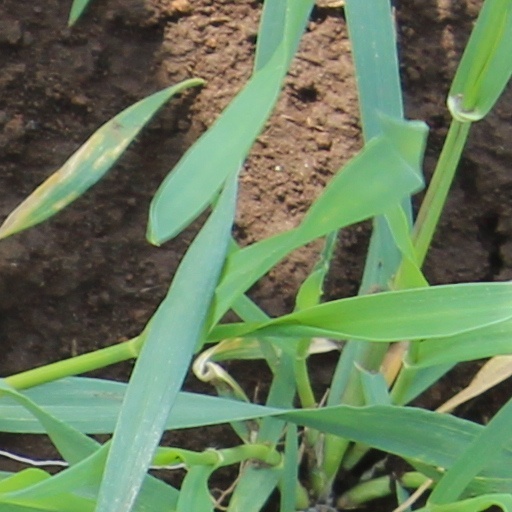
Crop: wheat